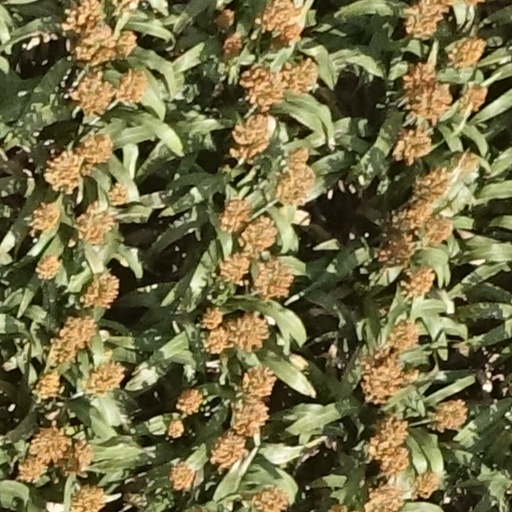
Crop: sorghum